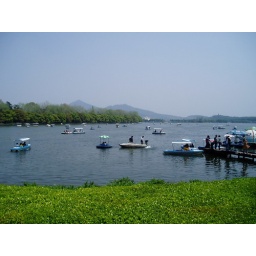
boats on a lake by the nanjing city wall